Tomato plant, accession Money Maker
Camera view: bottom (45 deg); turntable rotation: 180 degrees
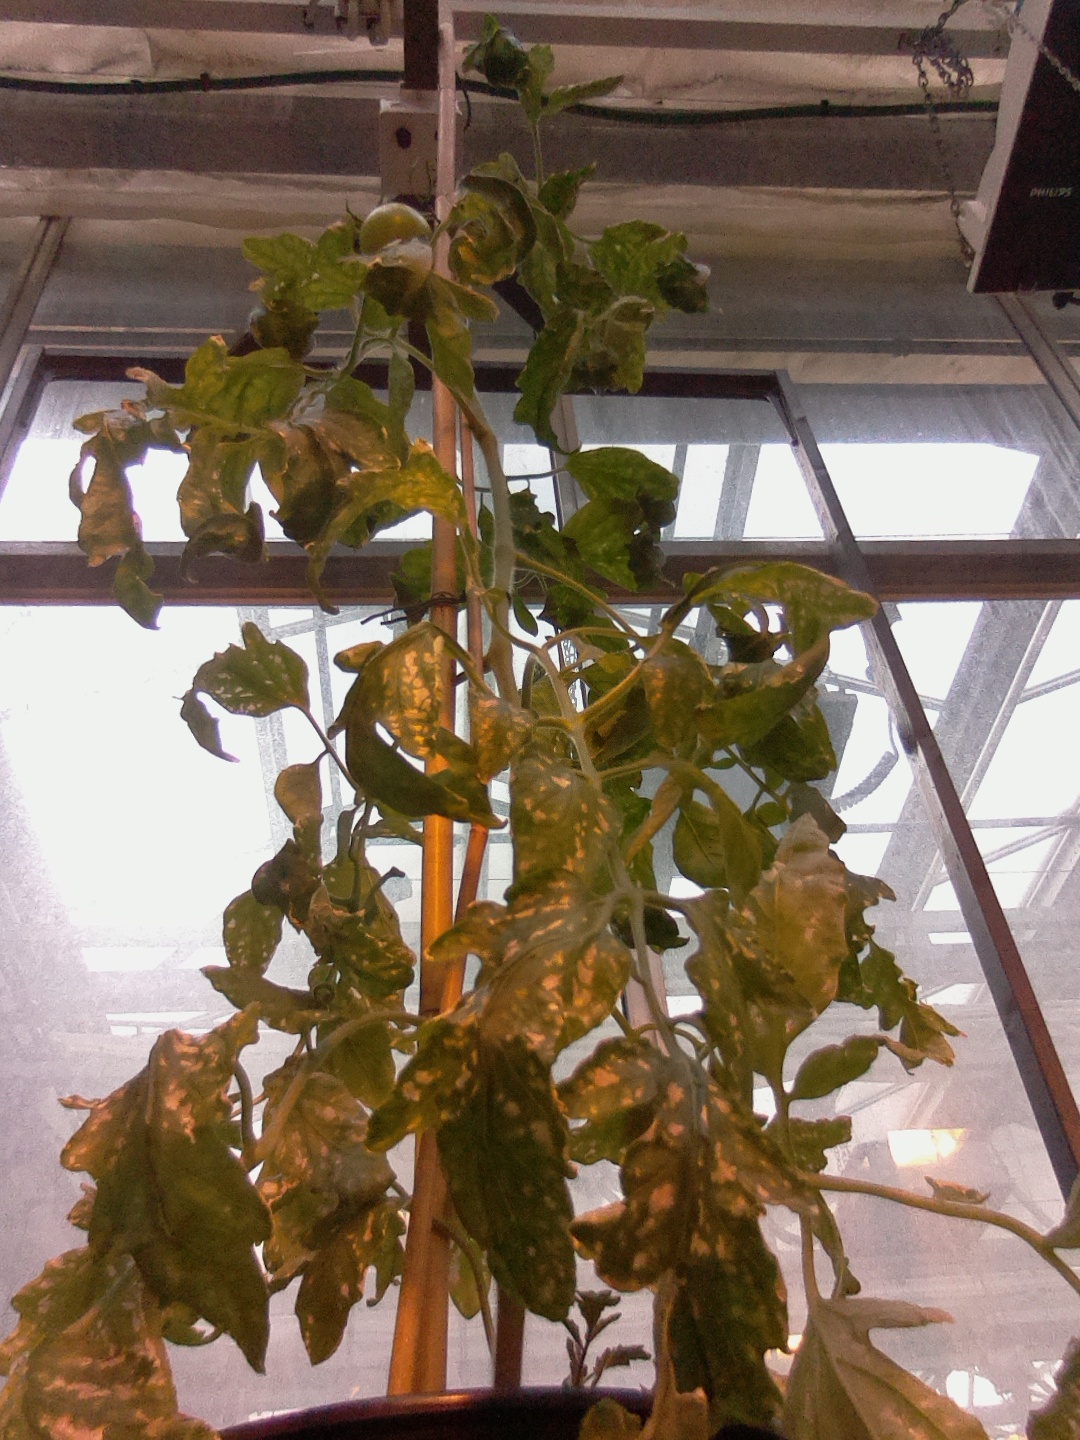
BBCH growth stage 77: 70%-80% of final fruit size